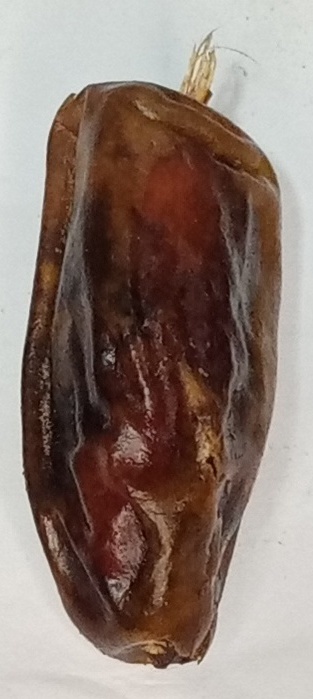
Variety: gajar
Size: medium
Grade: grade-3